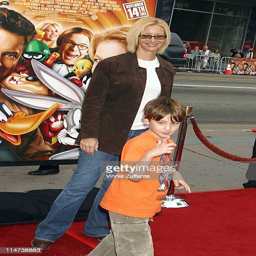
actor and son attending the premiere